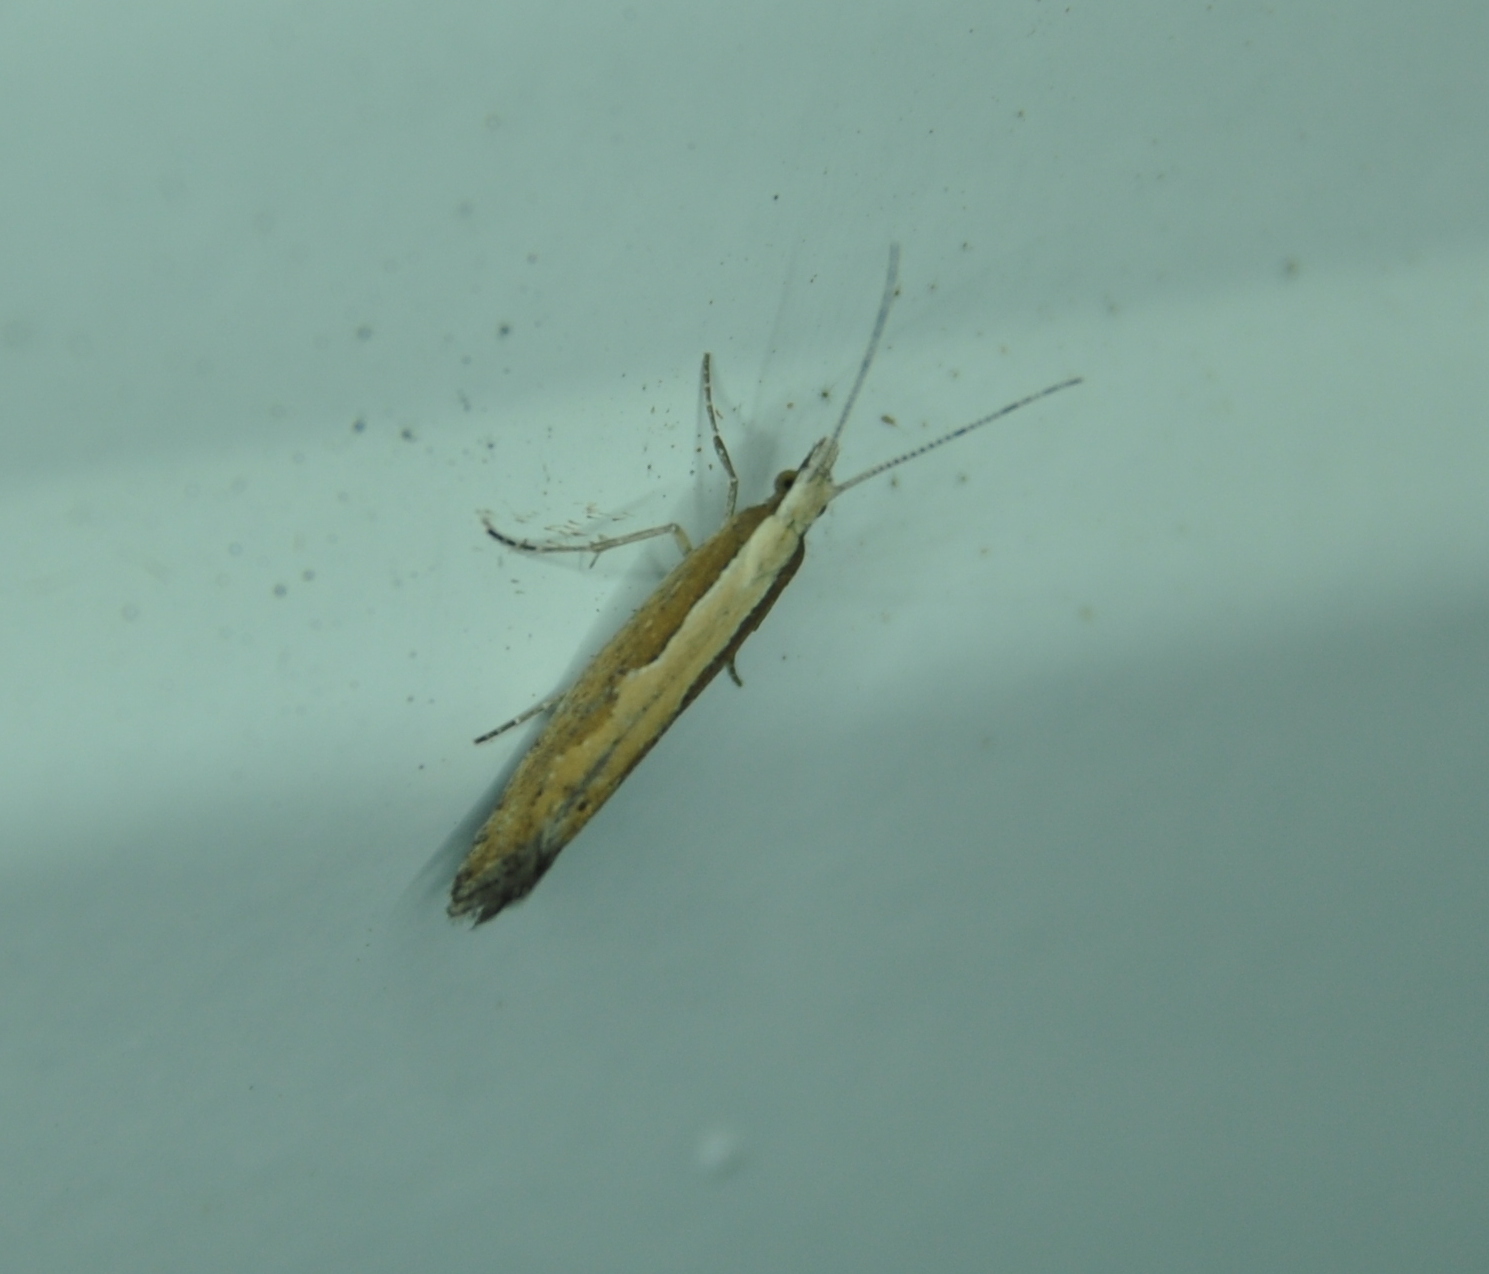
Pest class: diamondback_moth